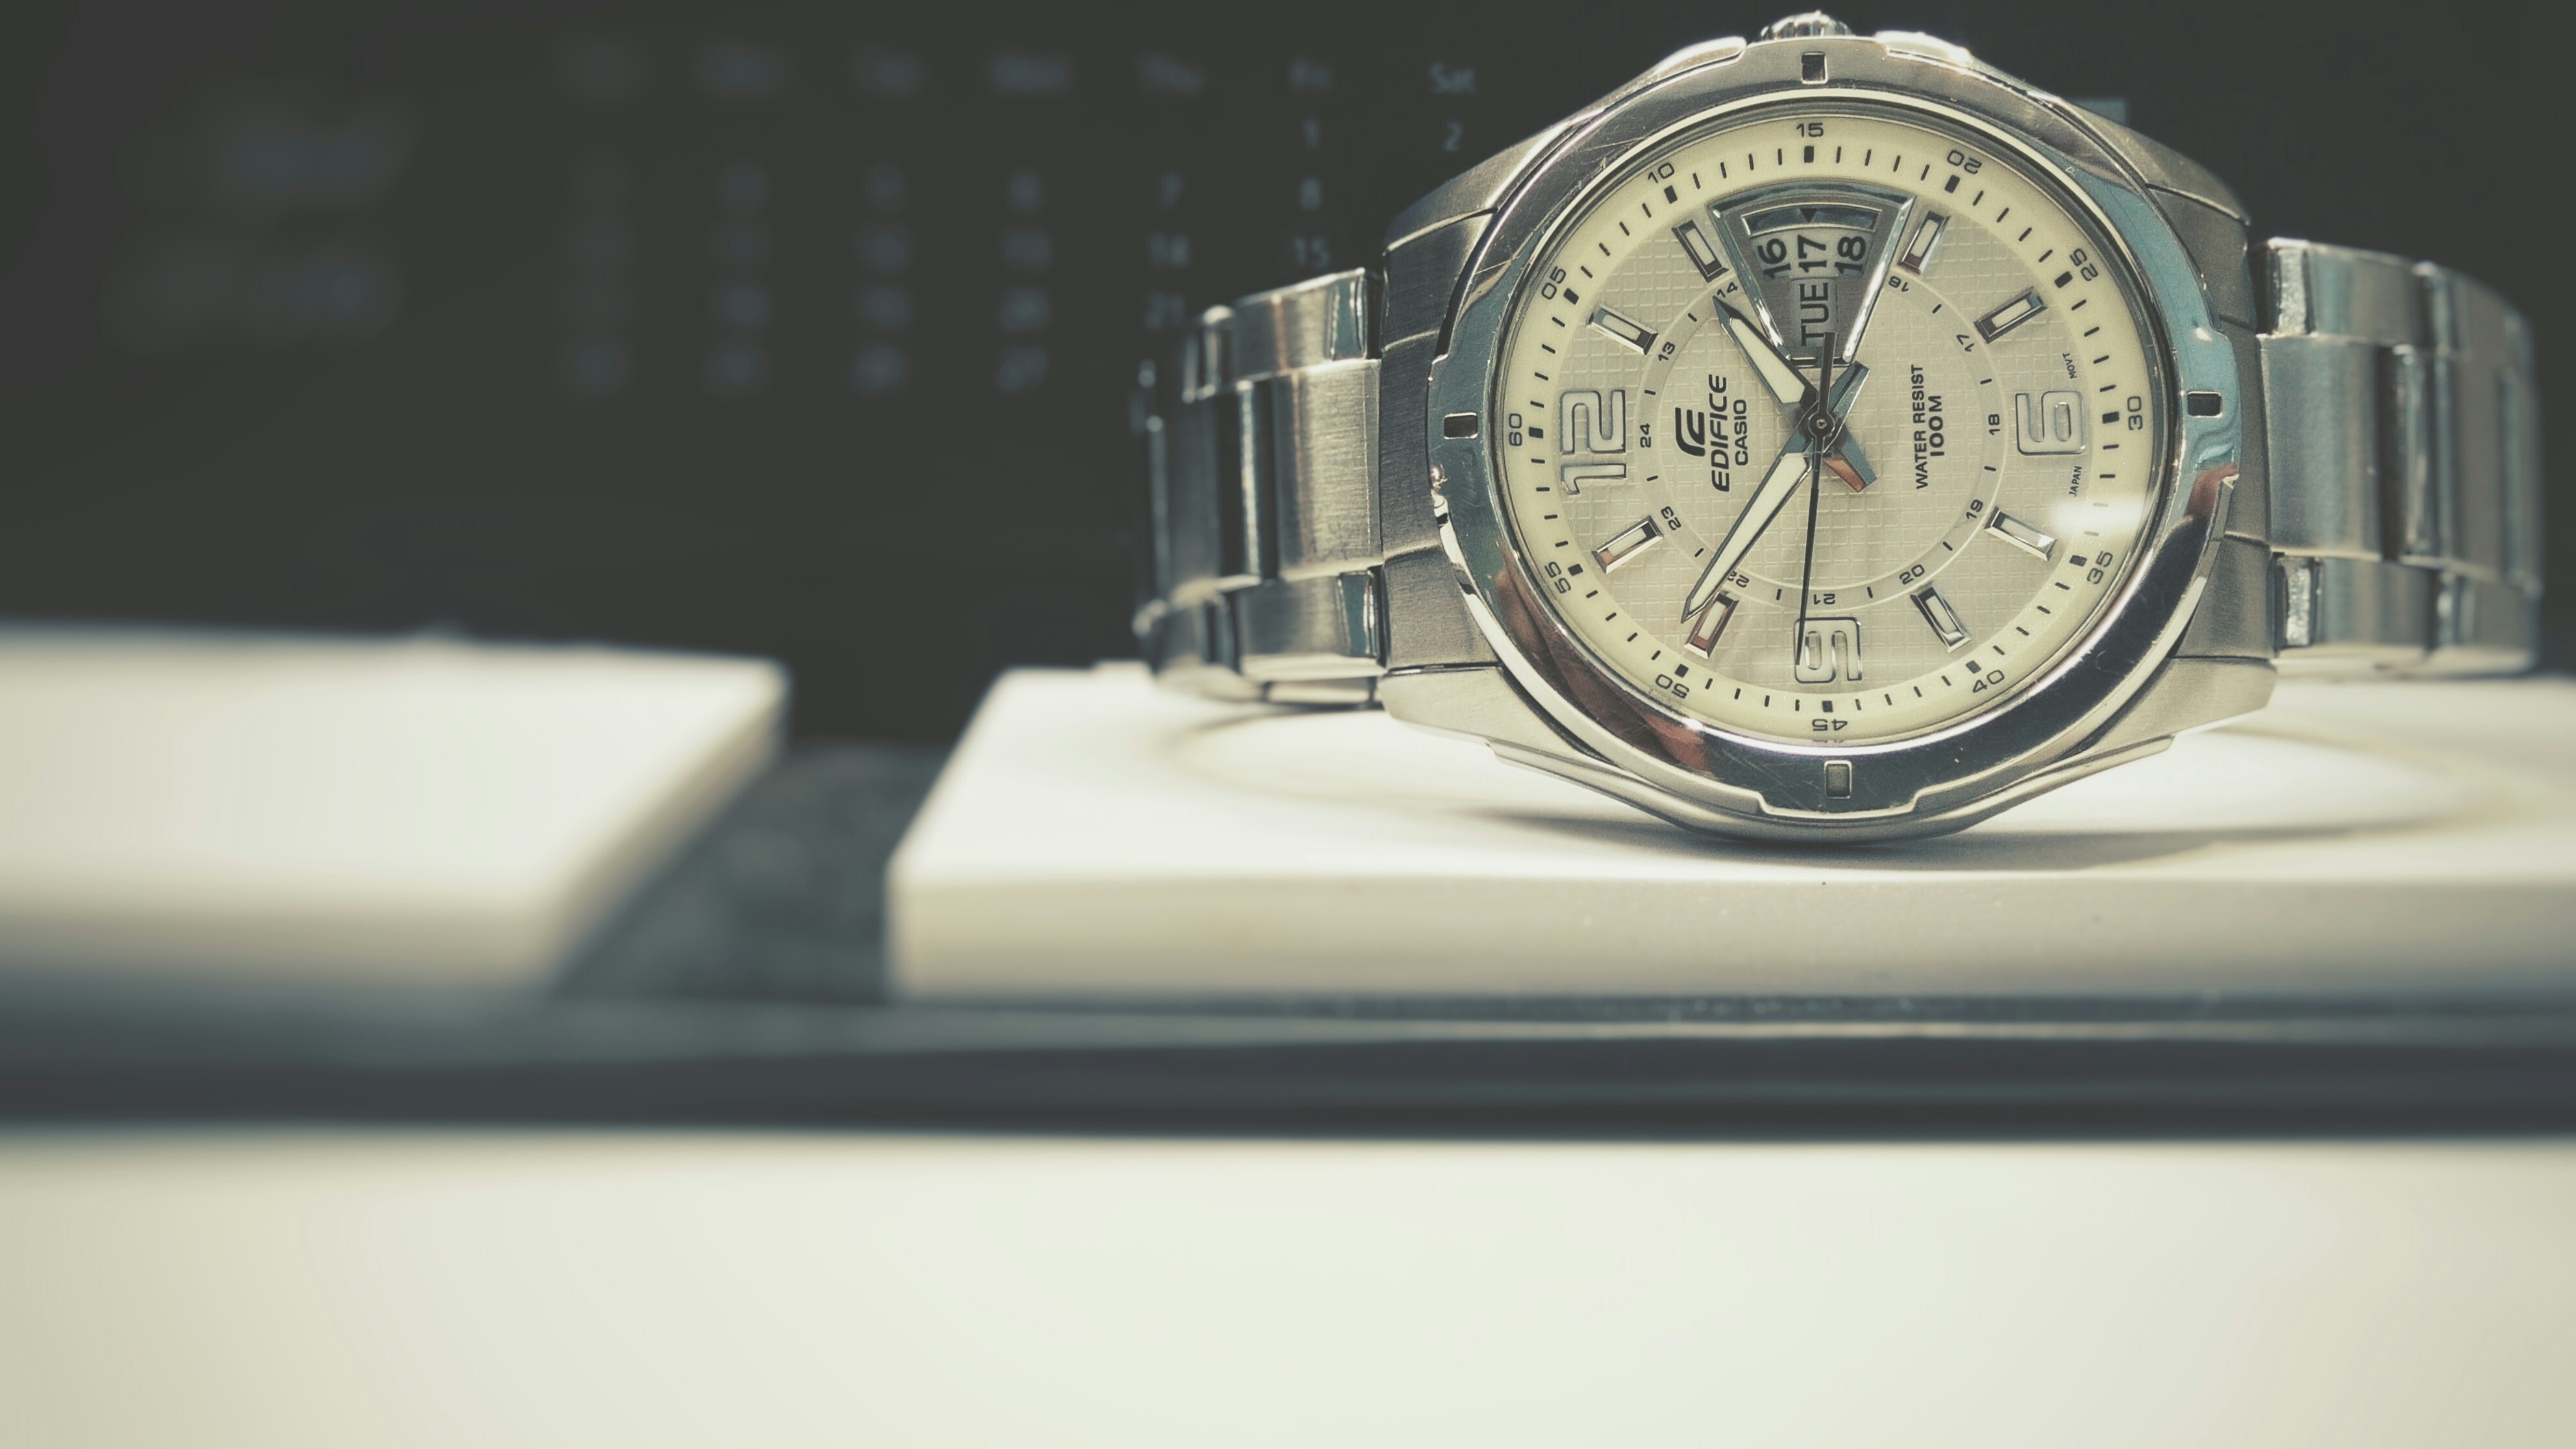
watch, hand, time, analog, macro, brand, wristwatch, platinum, casio